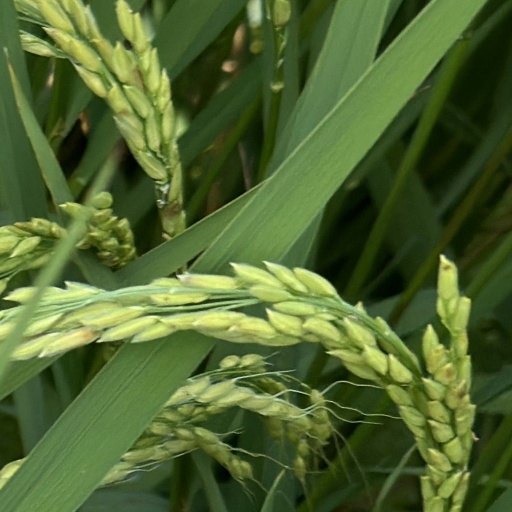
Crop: rice